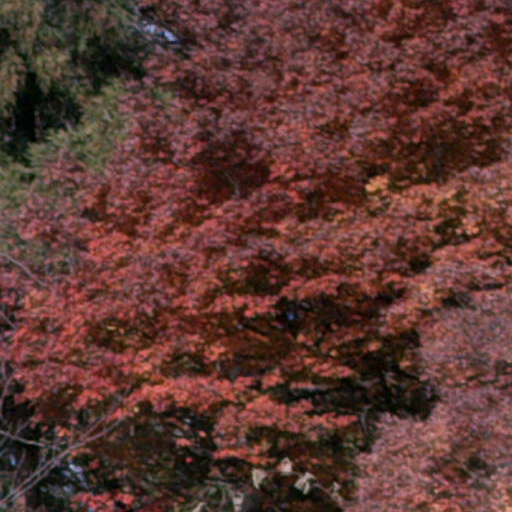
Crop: cassava